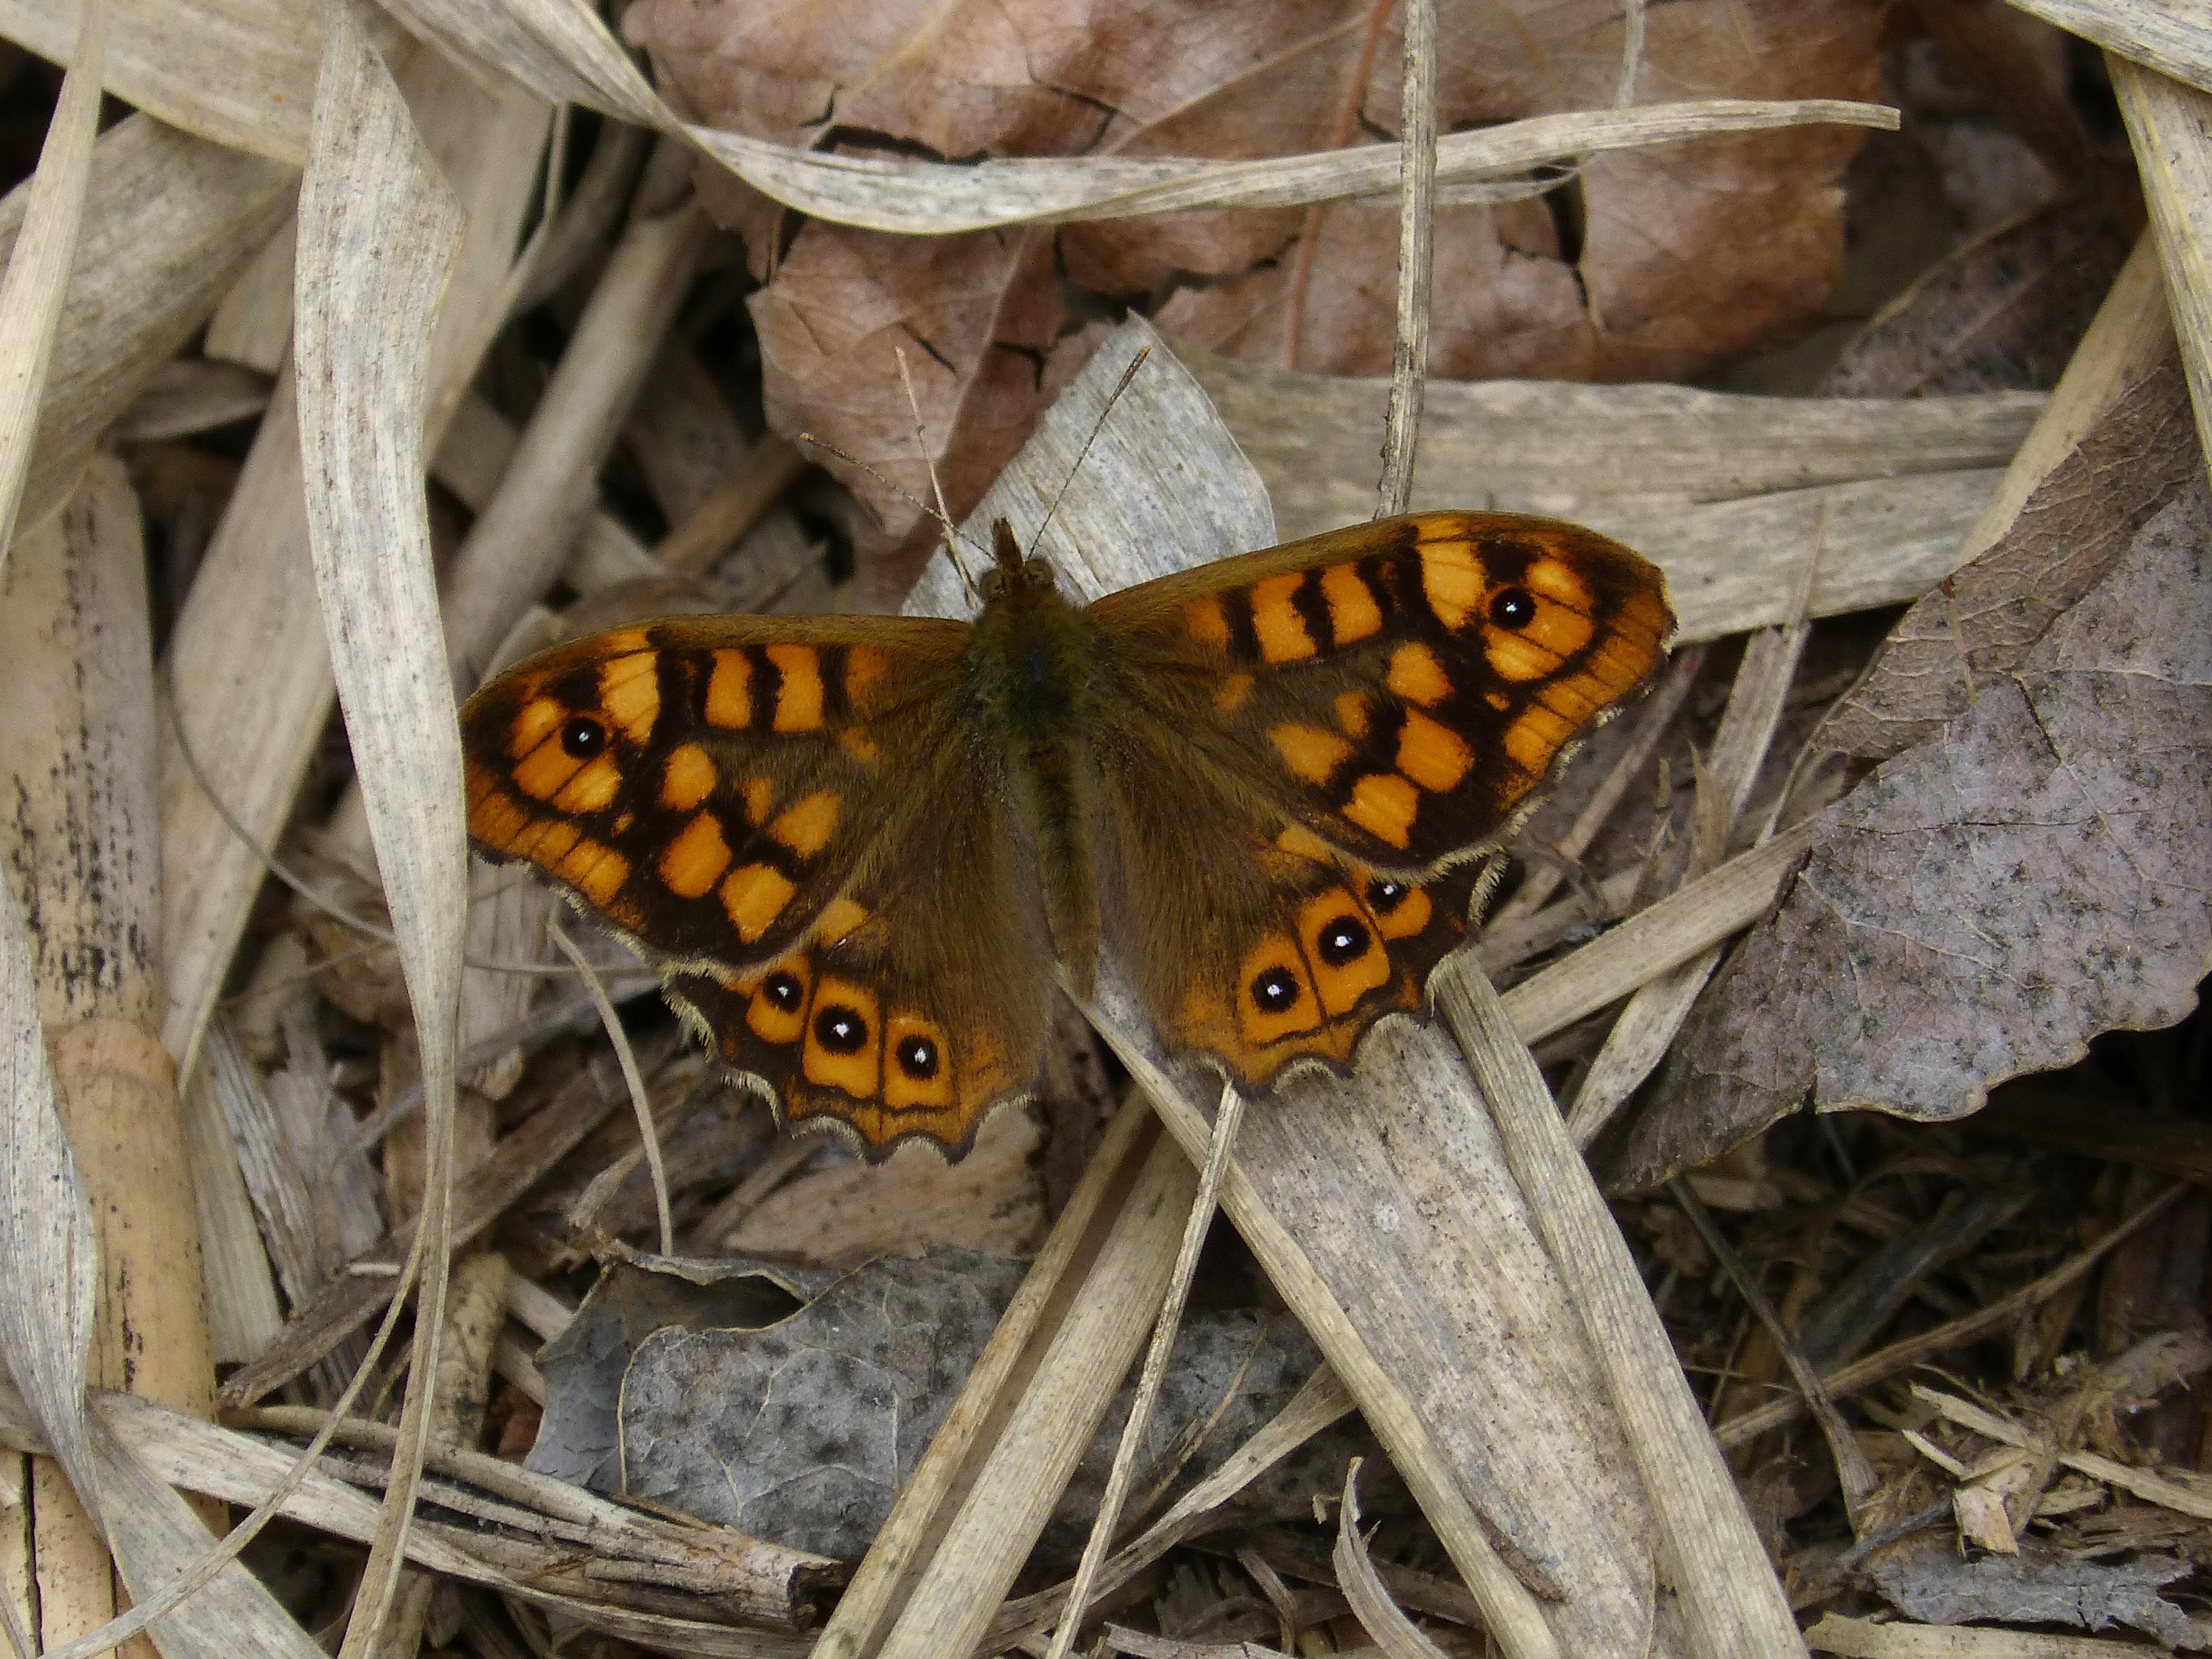
wing, leaf, wildlife, insect, moth, butterfly, fauna, invertebrate, macro photography, arthropod, margenera, pollinator, lasiommata megera, butterfly saltacercas, moths and butterflies, dianhong